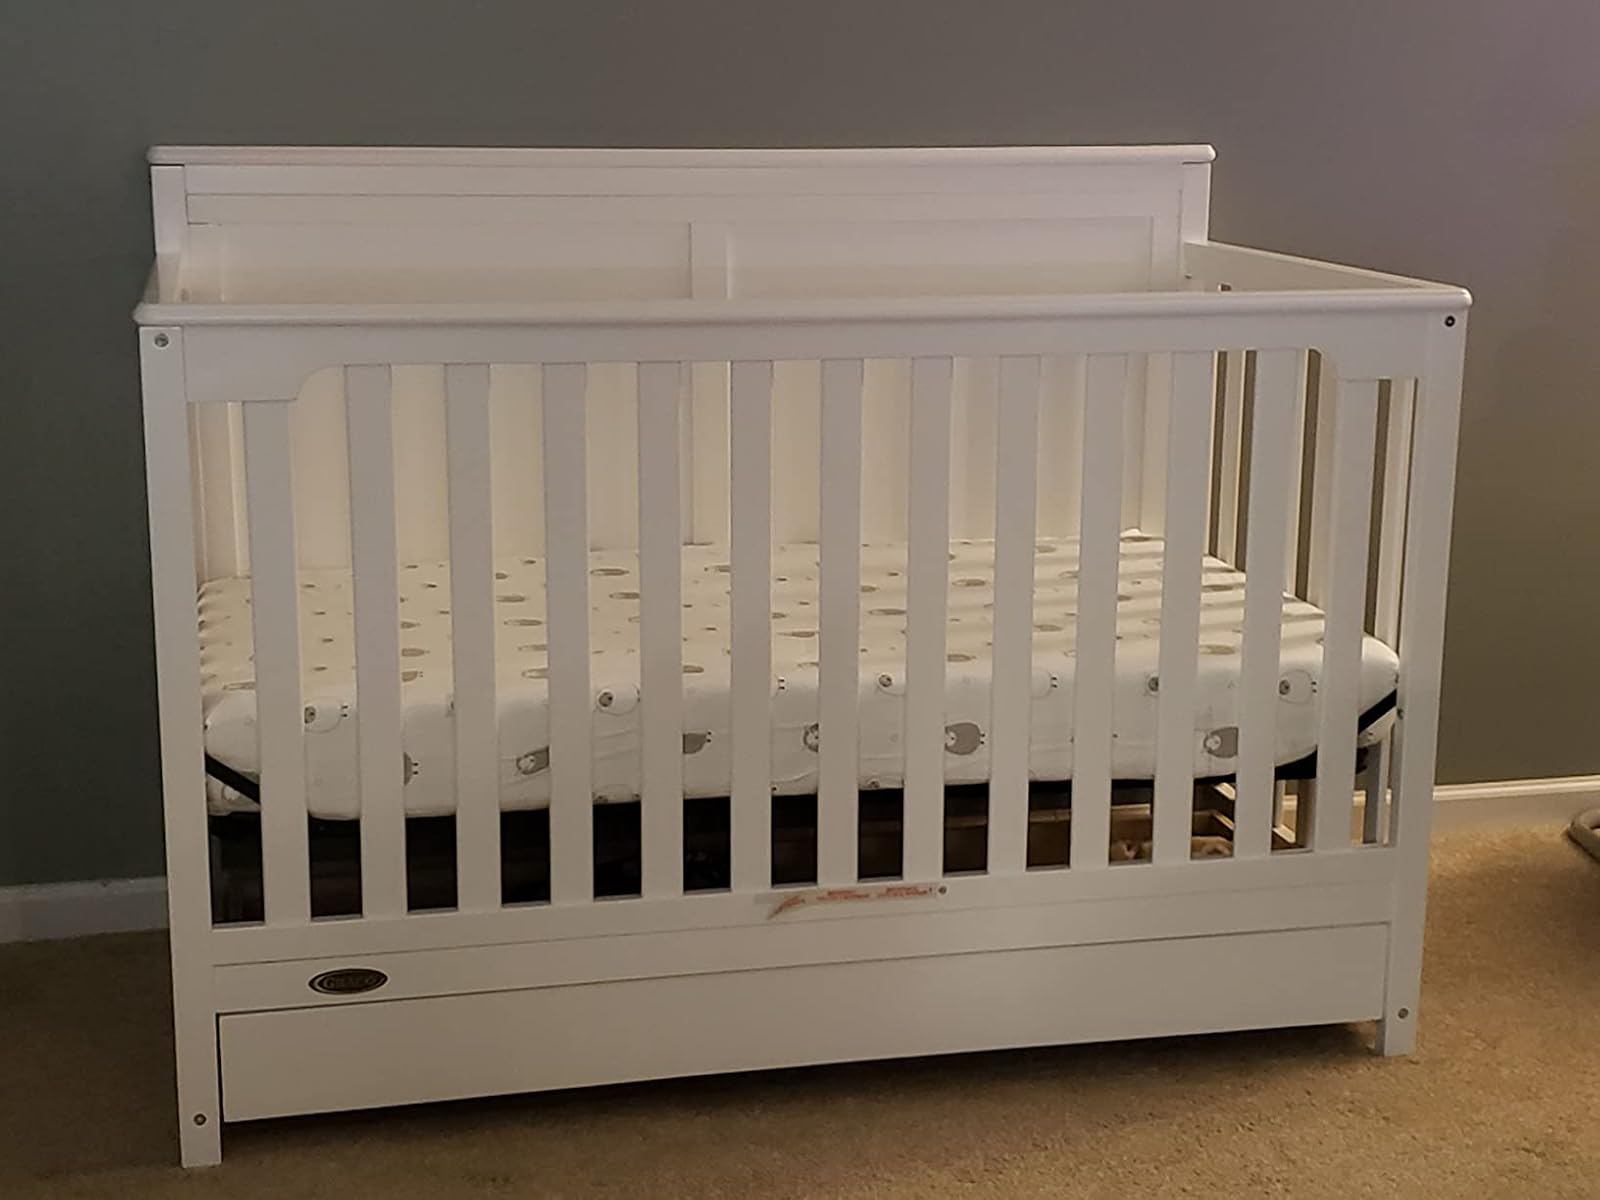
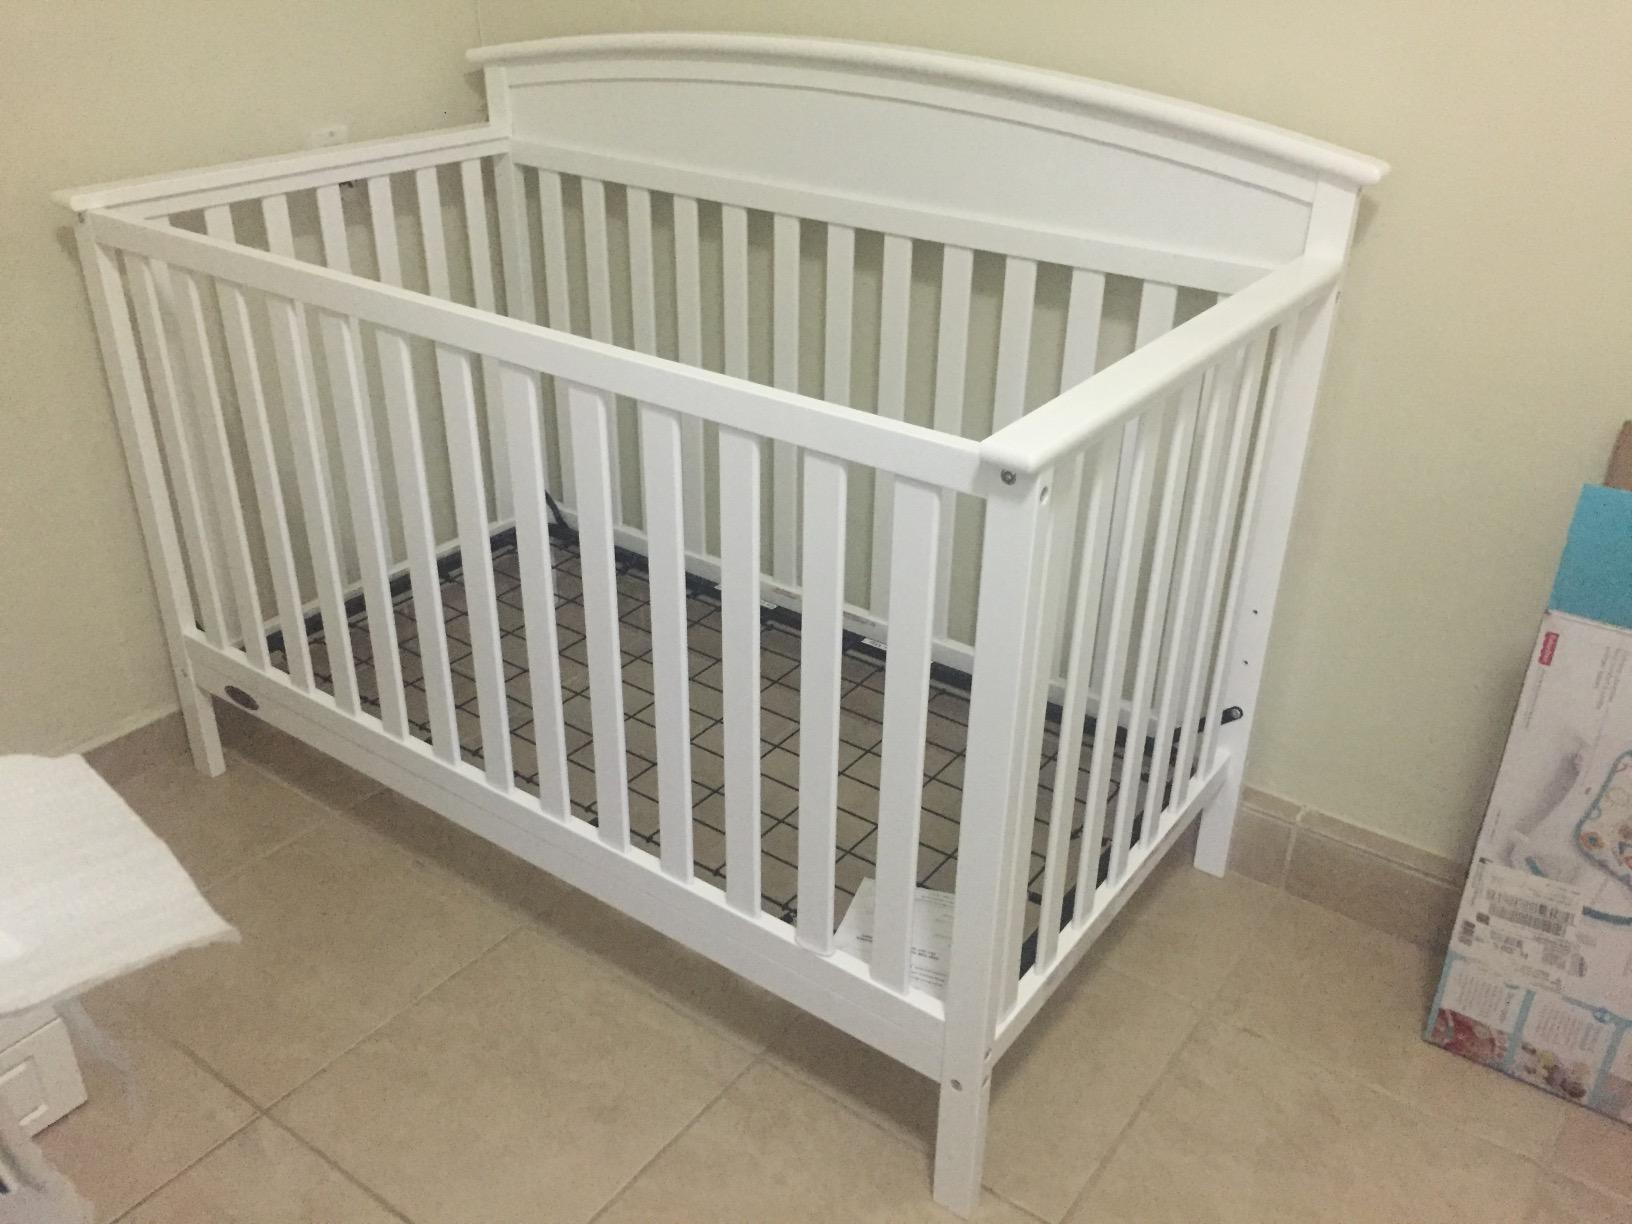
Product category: products_crib
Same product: no